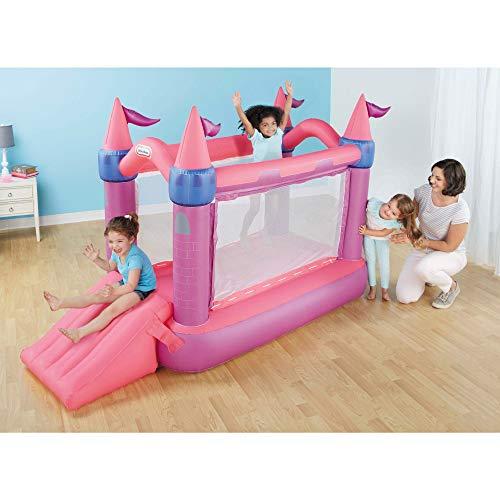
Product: Little Tikes Princess Bouncer - Indoor Inflatable
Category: Toys & Games | Sports & Outdoor Play | Inflatable Bouncers
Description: Indoor inflatable bouncer with a royalty pink theme.
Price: $149.99
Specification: ProductDimensions:8.5x23.8x17.8inches|ItemWeight:10pounds|ShippingWeight:16.95pounds(Viewshippingratesandpolicies)|DomesticShipping:ItemcanbeshippedwithinU.S.|InternationalShipping:ThisitemcanbeshippedtoselectcountriesoutsideoftheU.S.LearnMore|ASIN:B01CP7BQ1M|Itemmodelnumber:641824|Manufacturerrecommendedage:24months-5years